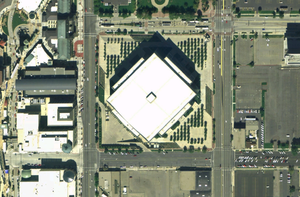
Les épreuves de patinage de vitesse sur piste courte aux Jeux olympiques de 2002 ont lieu du 13 au 23 février 2002 au Salt Lake Ice Center de Salt Lake City, aux États-Unis.
La Vivint Smart Home Arena est une salle omnisports située à Salt Lake City dans l'Utah. Le propriétaire du bâtiment est Larry H. Miller, qui possède également la franchise des Jazz de l'Utah.